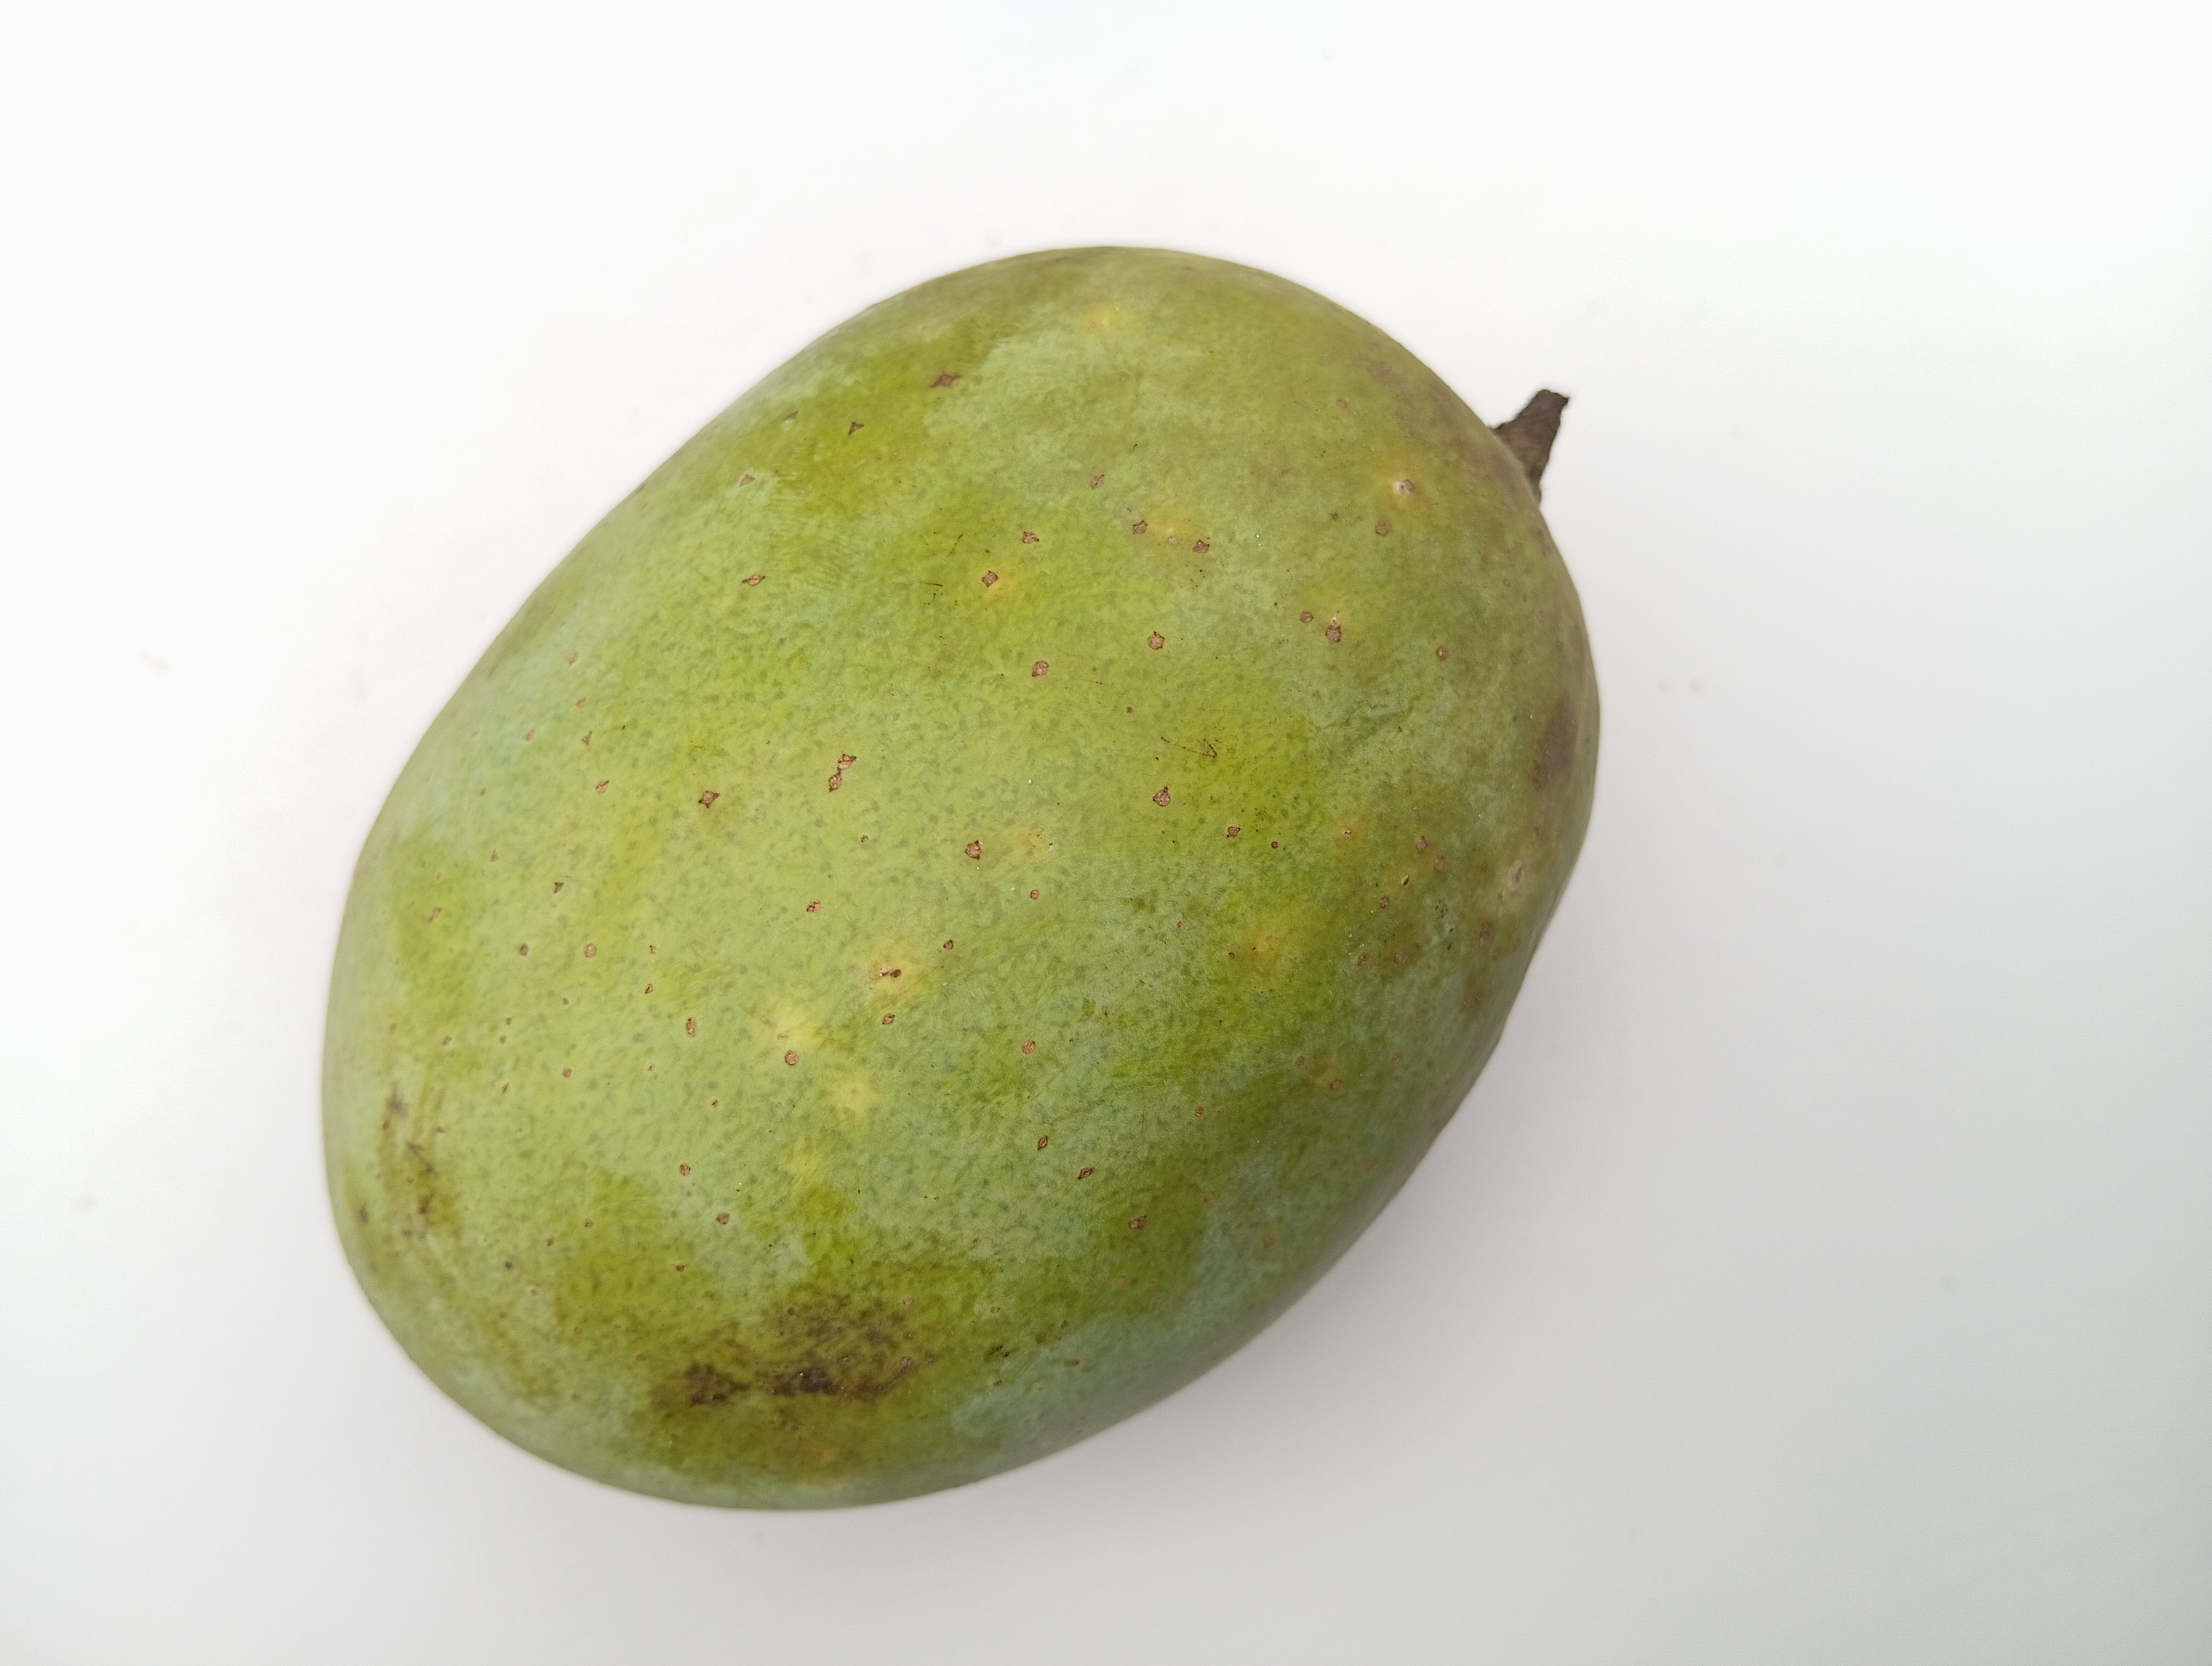
Mango variety: Langra